Boris Godunov (opera)

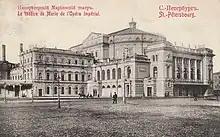
The Mariinsky Theatre opened in 1860. "Boris Godunov" received its premiere there in 1874.

Russian opera of the early 1870s was dominated by Western European works—mainly Italian. The domestic product was regarded with skepticism and sometimes hostility. The playwright Tikhonov wrote in 1898: